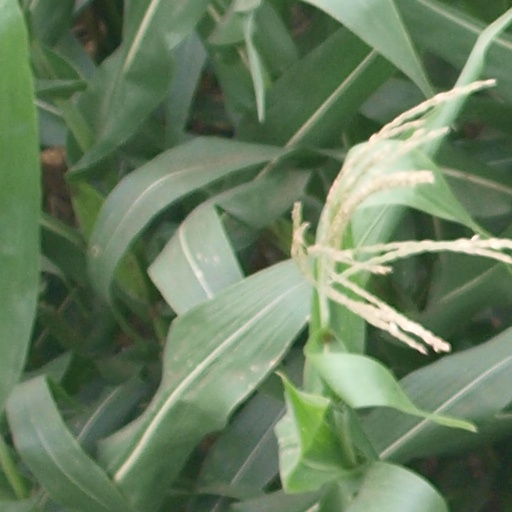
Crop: maize; corn